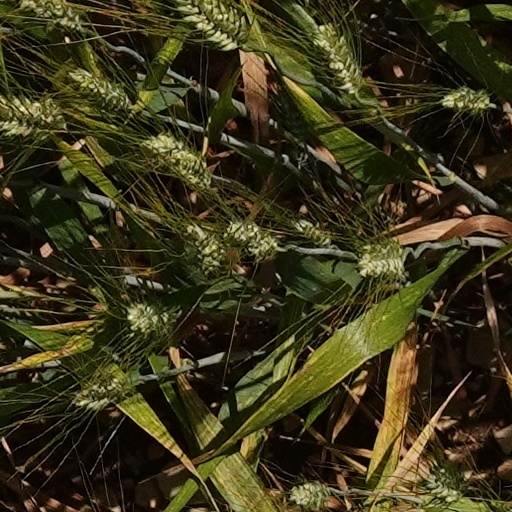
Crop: wheat